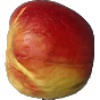
Label: red_yellow_apple